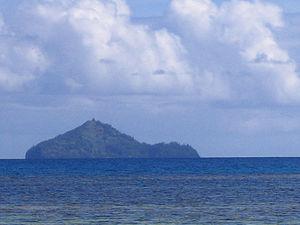
Photo de Kamaka aux Îles Gambier en Polynésie française
Kamaka est un îlot des îles Gambier en Polynésie française. En 2002, une famille de quatre personnes y vivait en permanence ; en 2007 il n'y avait plus qu'un habitant. L'île est inhabitée en 2012 mais un nouvel habitant permanent y est comptabilisé au recensement de 2017.